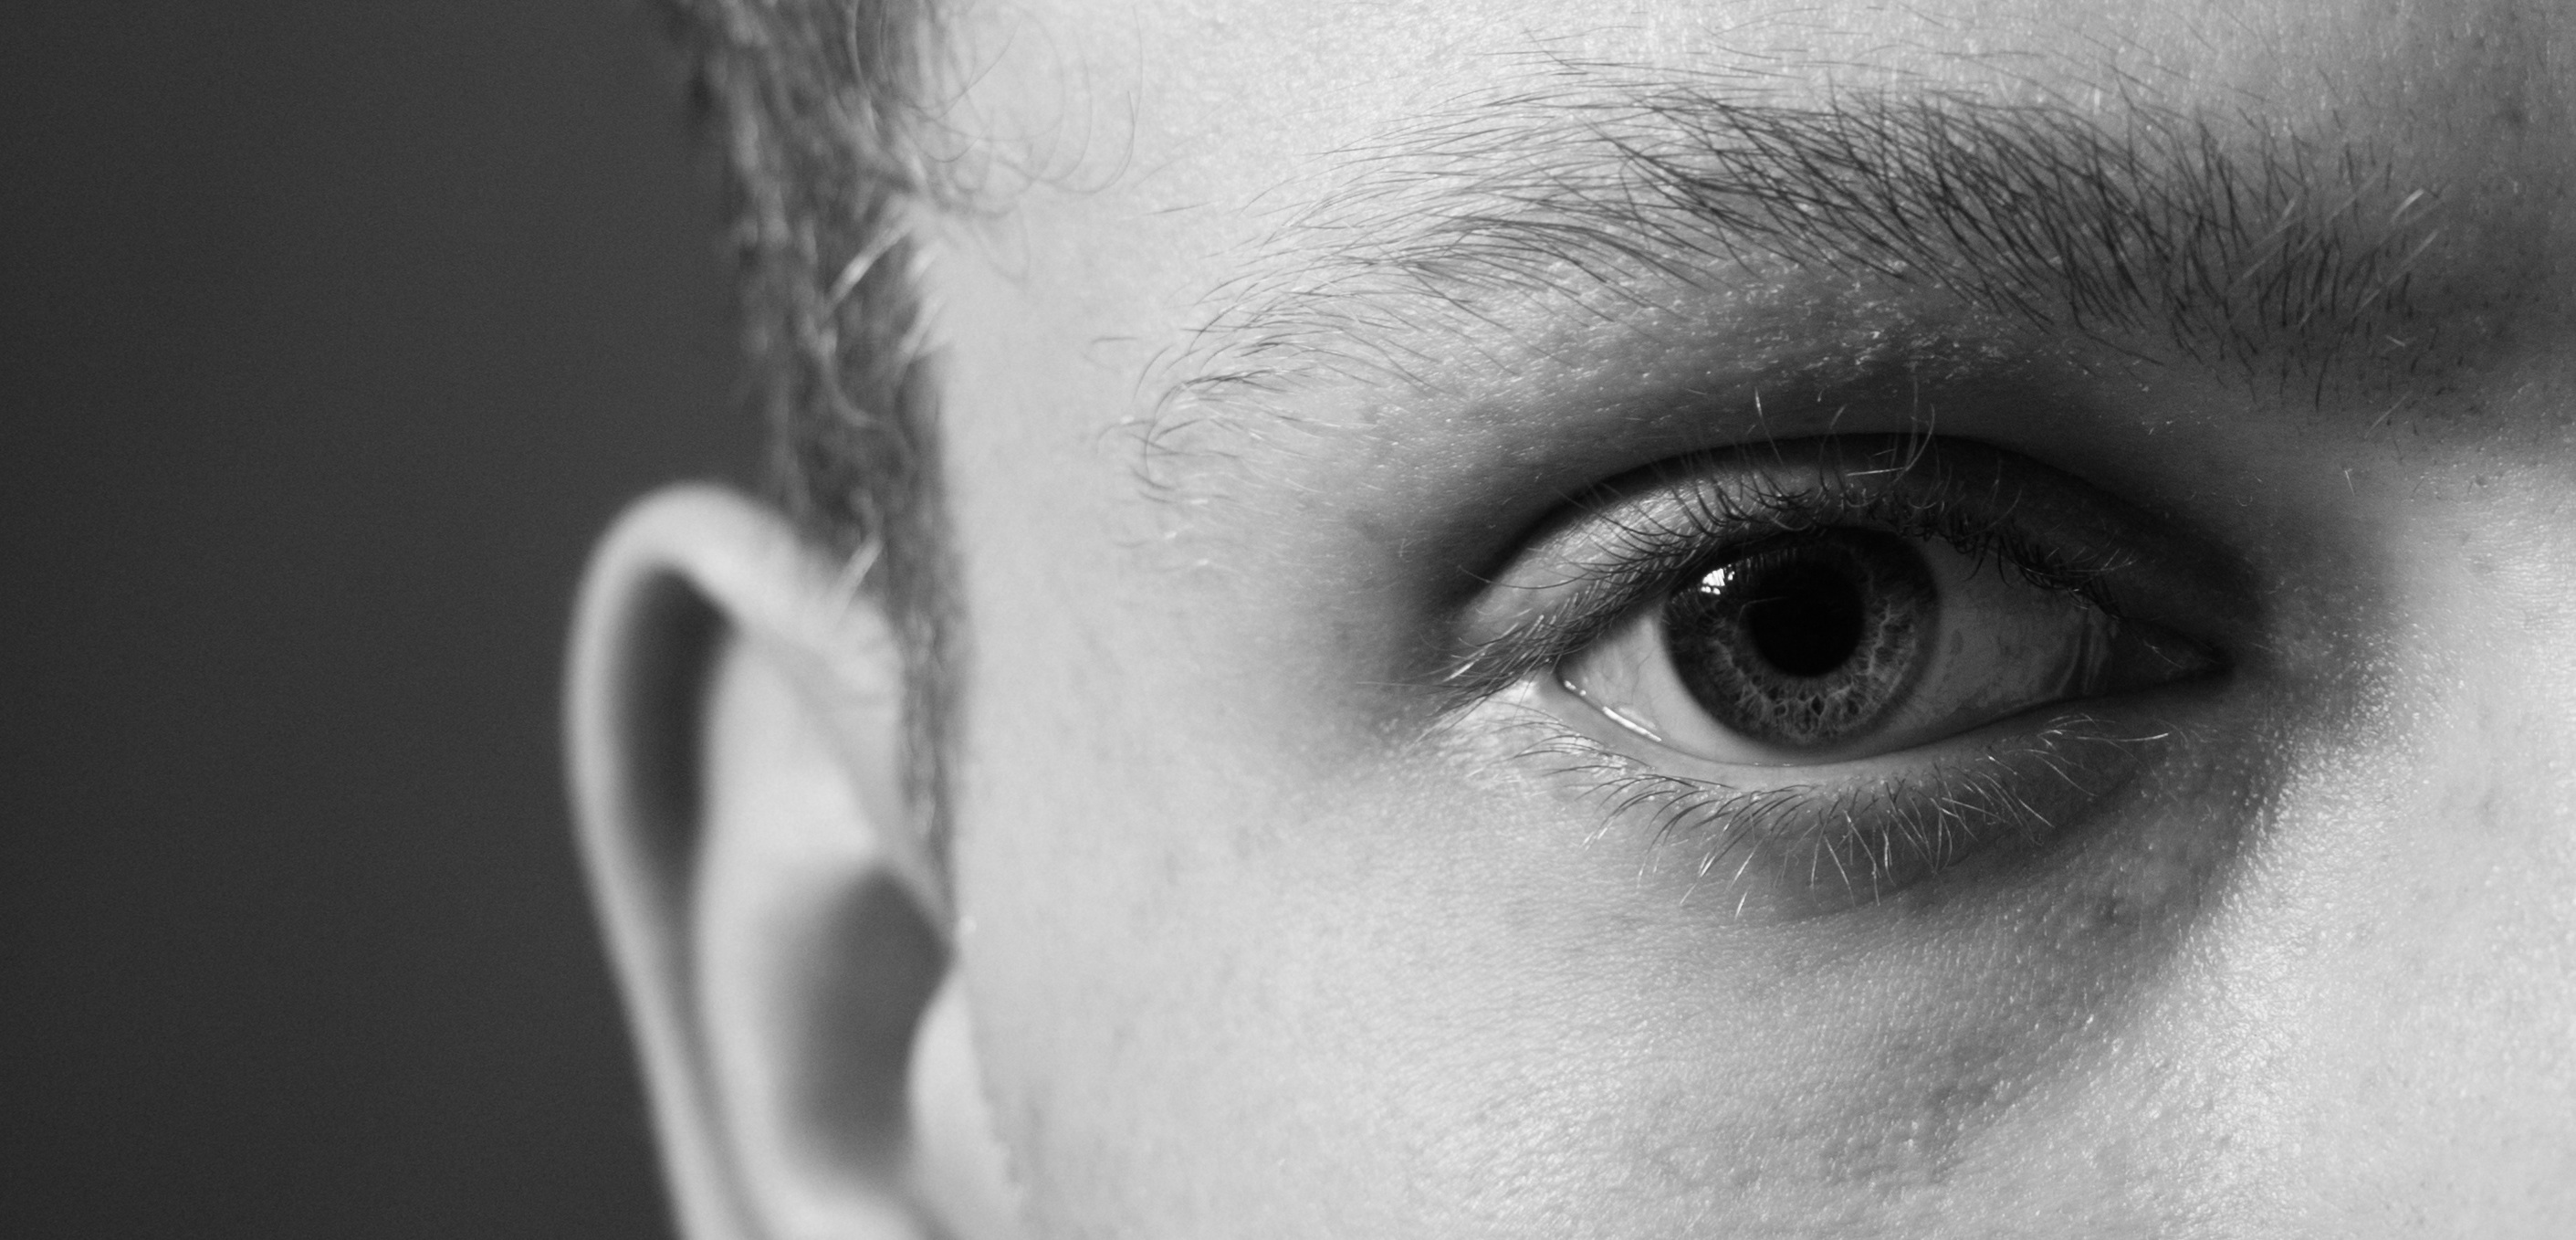
black and white, white, photography, portrait, model, black, monochrome, eyebrow, close up, human body, face, nose, eye, head, skin, beauty, organ, emotion, sense, monochrome photography, portrait photography